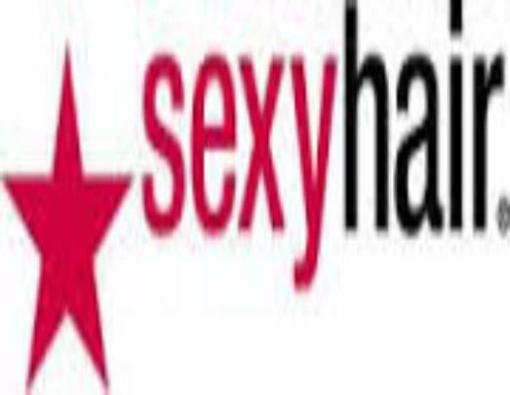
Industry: Necessities